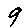
Label: 9